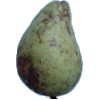
Label: pear_stone